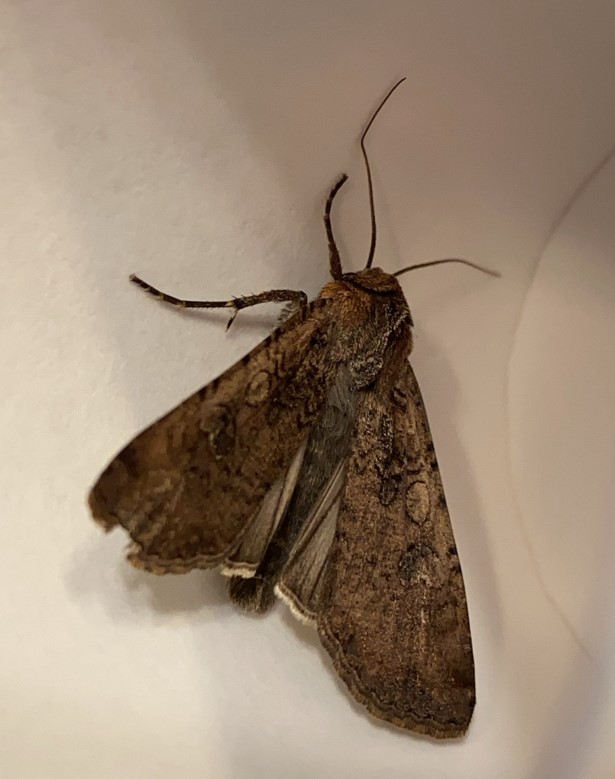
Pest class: cutworms